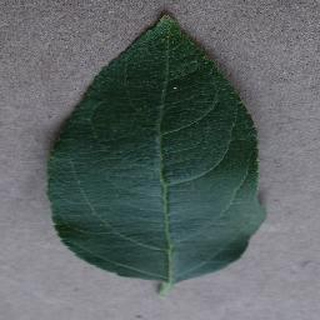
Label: healthy_apple